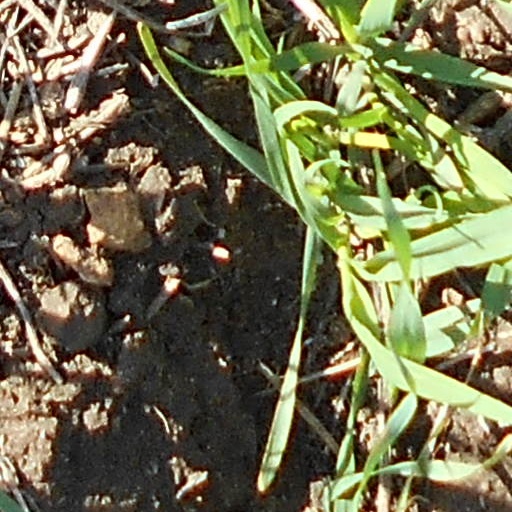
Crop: wheat